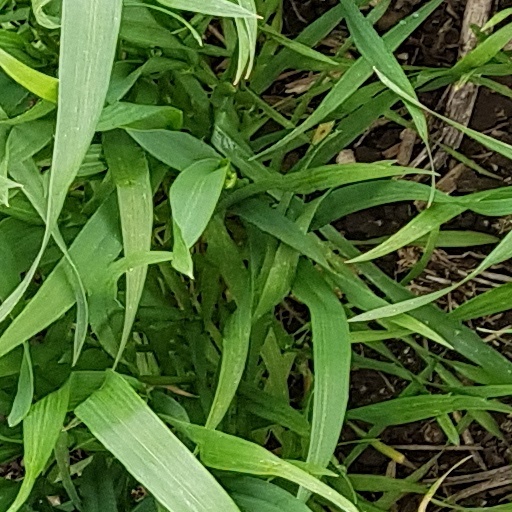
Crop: wheat